Kokonte

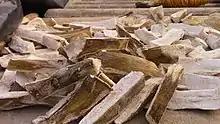
Brownish Konkonte.

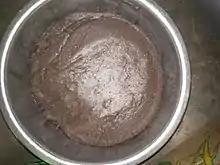
Konkonte, chocolate brown.

The appearance of the fully prepared konkonte depends on the type of cassava used and to what extent it has been dried. It generally looks brownish in color but can also be chocolate-brown. Its color is similar to that of the top school uniform worn by basic students in most parts of Ghana.